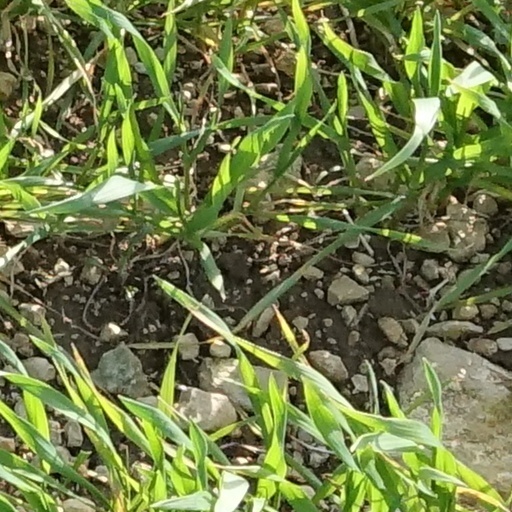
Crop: wheat